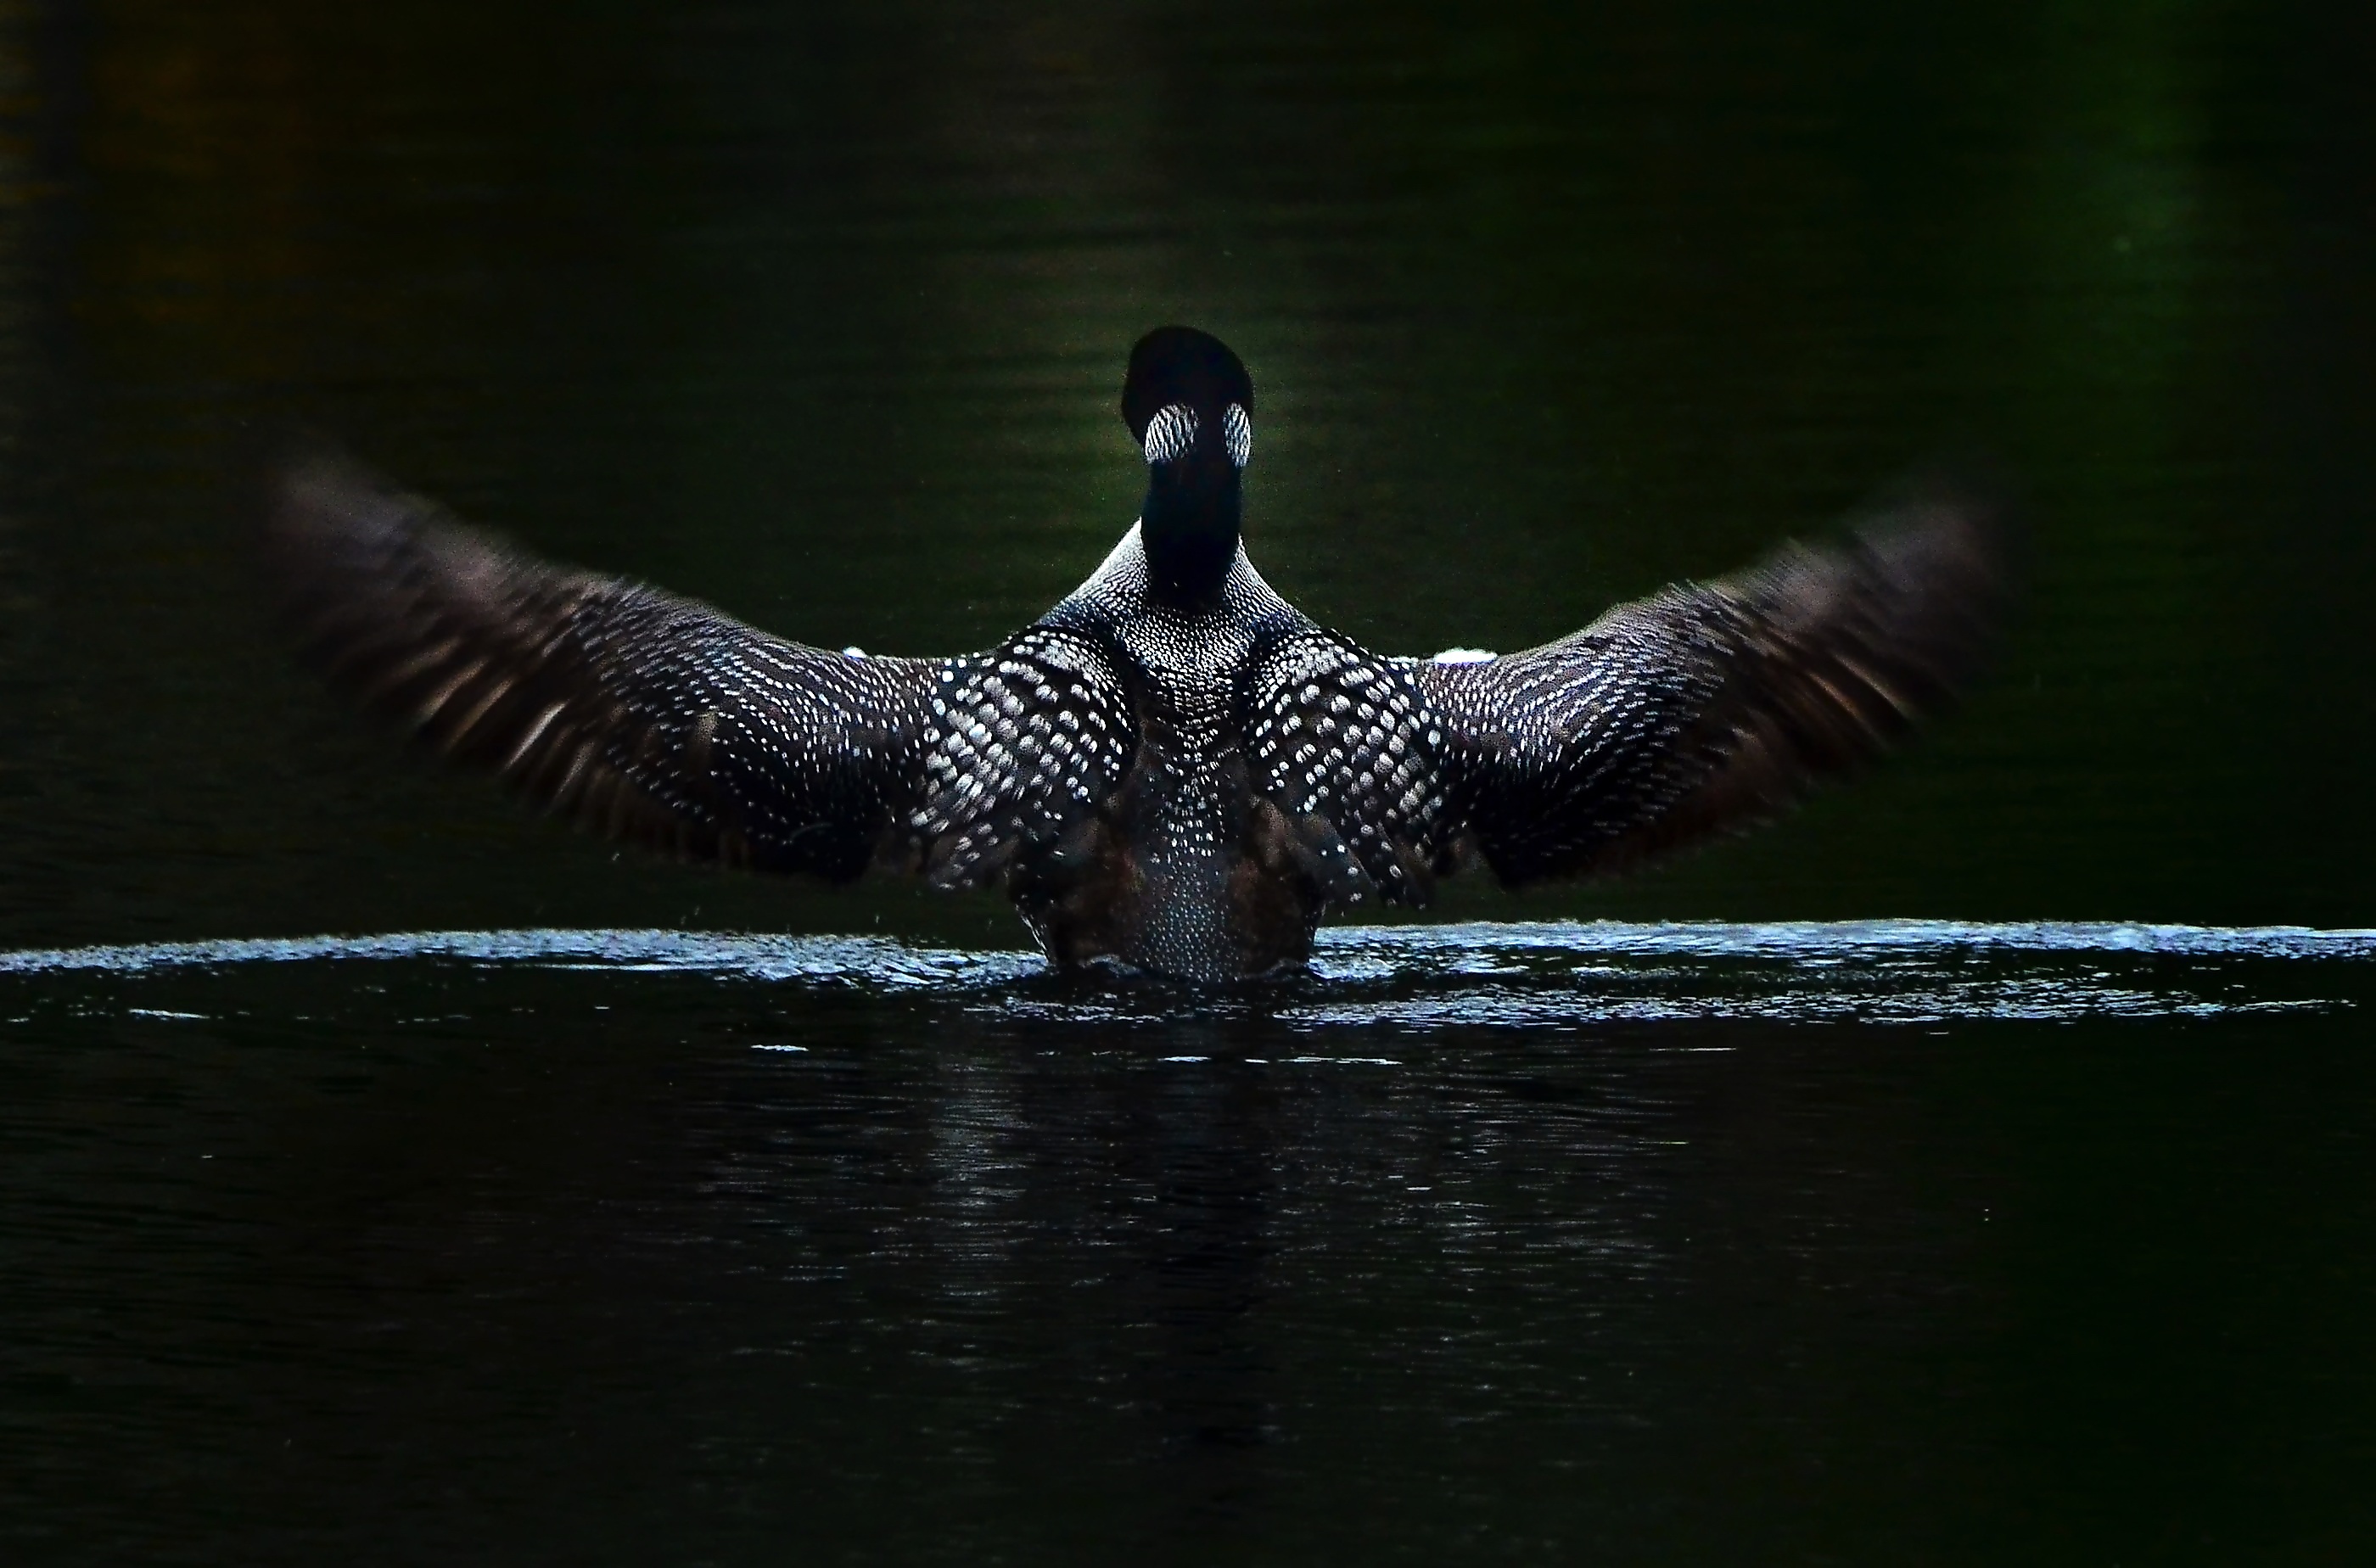
water, nature, bird, wing, lake, beak, calm, fauna, duck, wings, vertebrate, waterfowl, water bird, loonie, ducks geese and swans